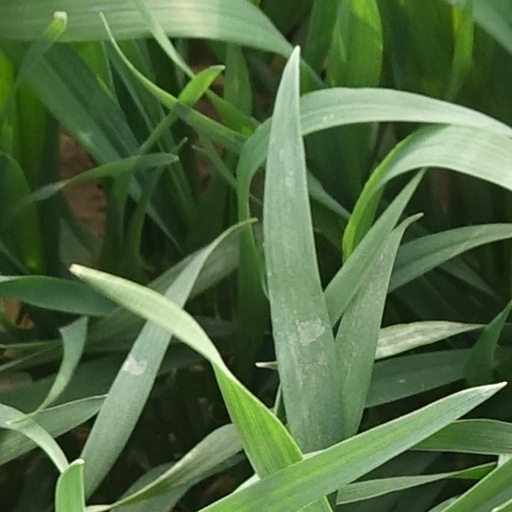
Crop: wheat